Question: Please indicate a possible affordance area of the jump_skis that can be used for standing
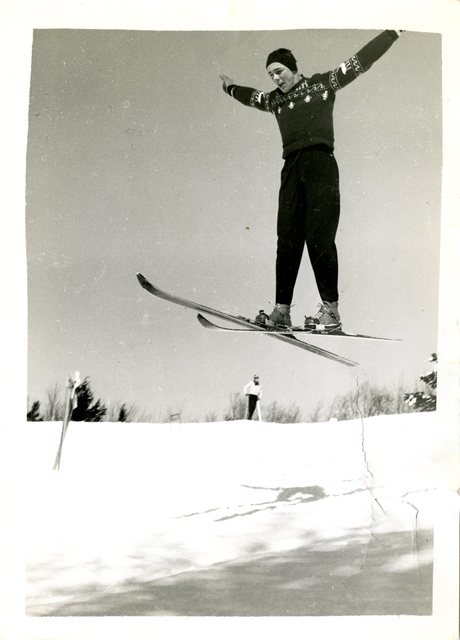
Answer: [126.814, 269.053, 366.175, 371.819]